Morchella elata

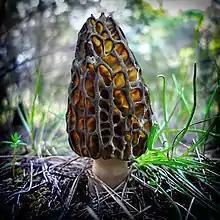
"Morchella elata var. purpurascens", Mount Parnitha

"Morchella elata" fruits during spring on soil. Fries' original description, which was based on a collection from a fir wood in Sweden, reported it as rare: ""In silvis abiegnis, praecipue locis humidis adustis, raro"". However, since the true identity of "M. elata" is not yet fully clarified, its exact ecological preferences and distribution remain unclear.